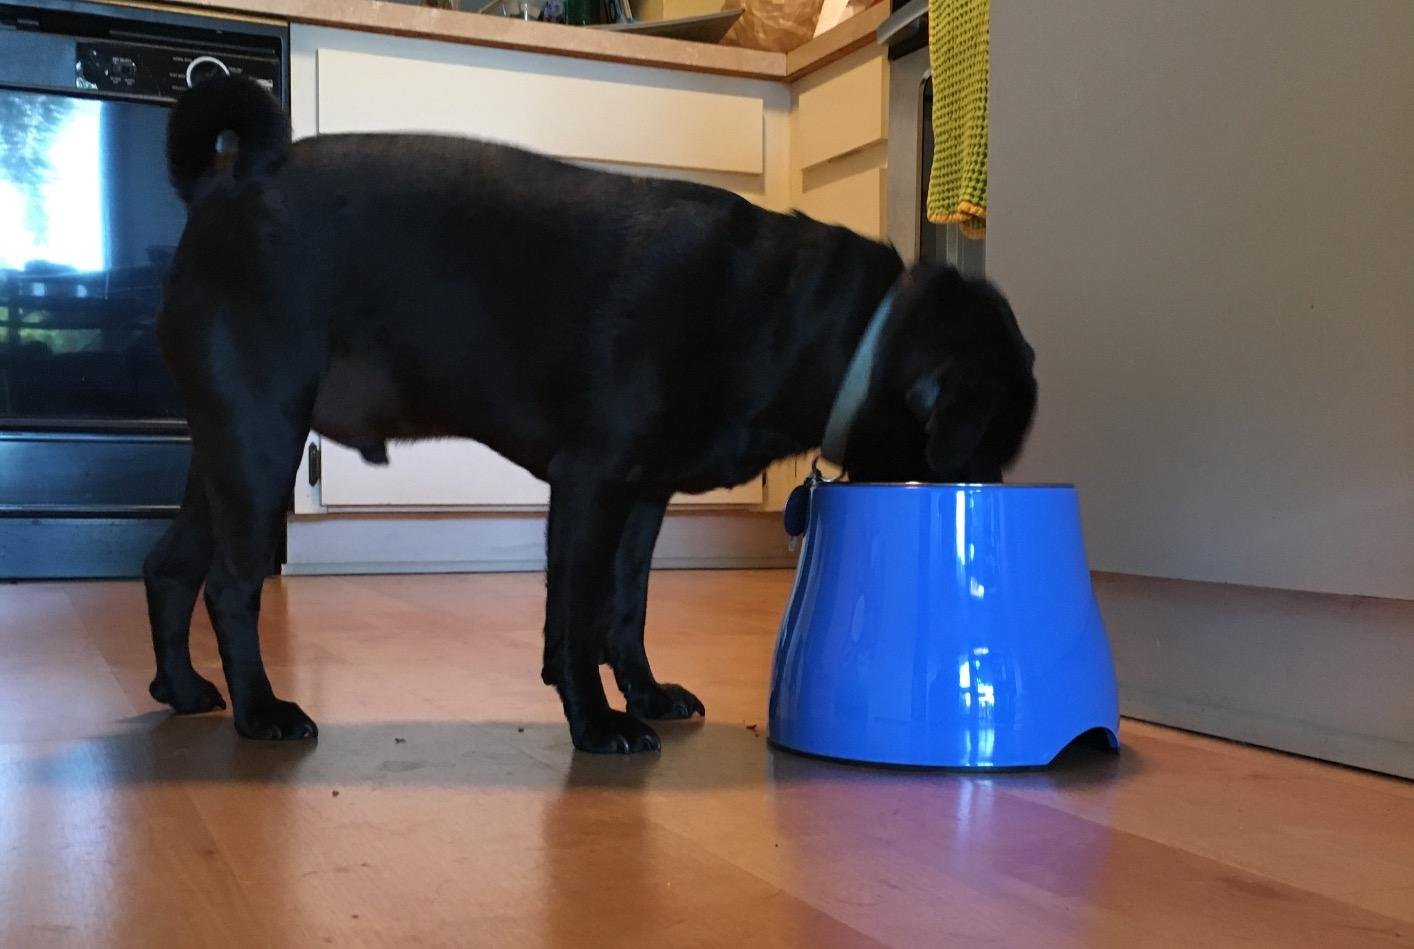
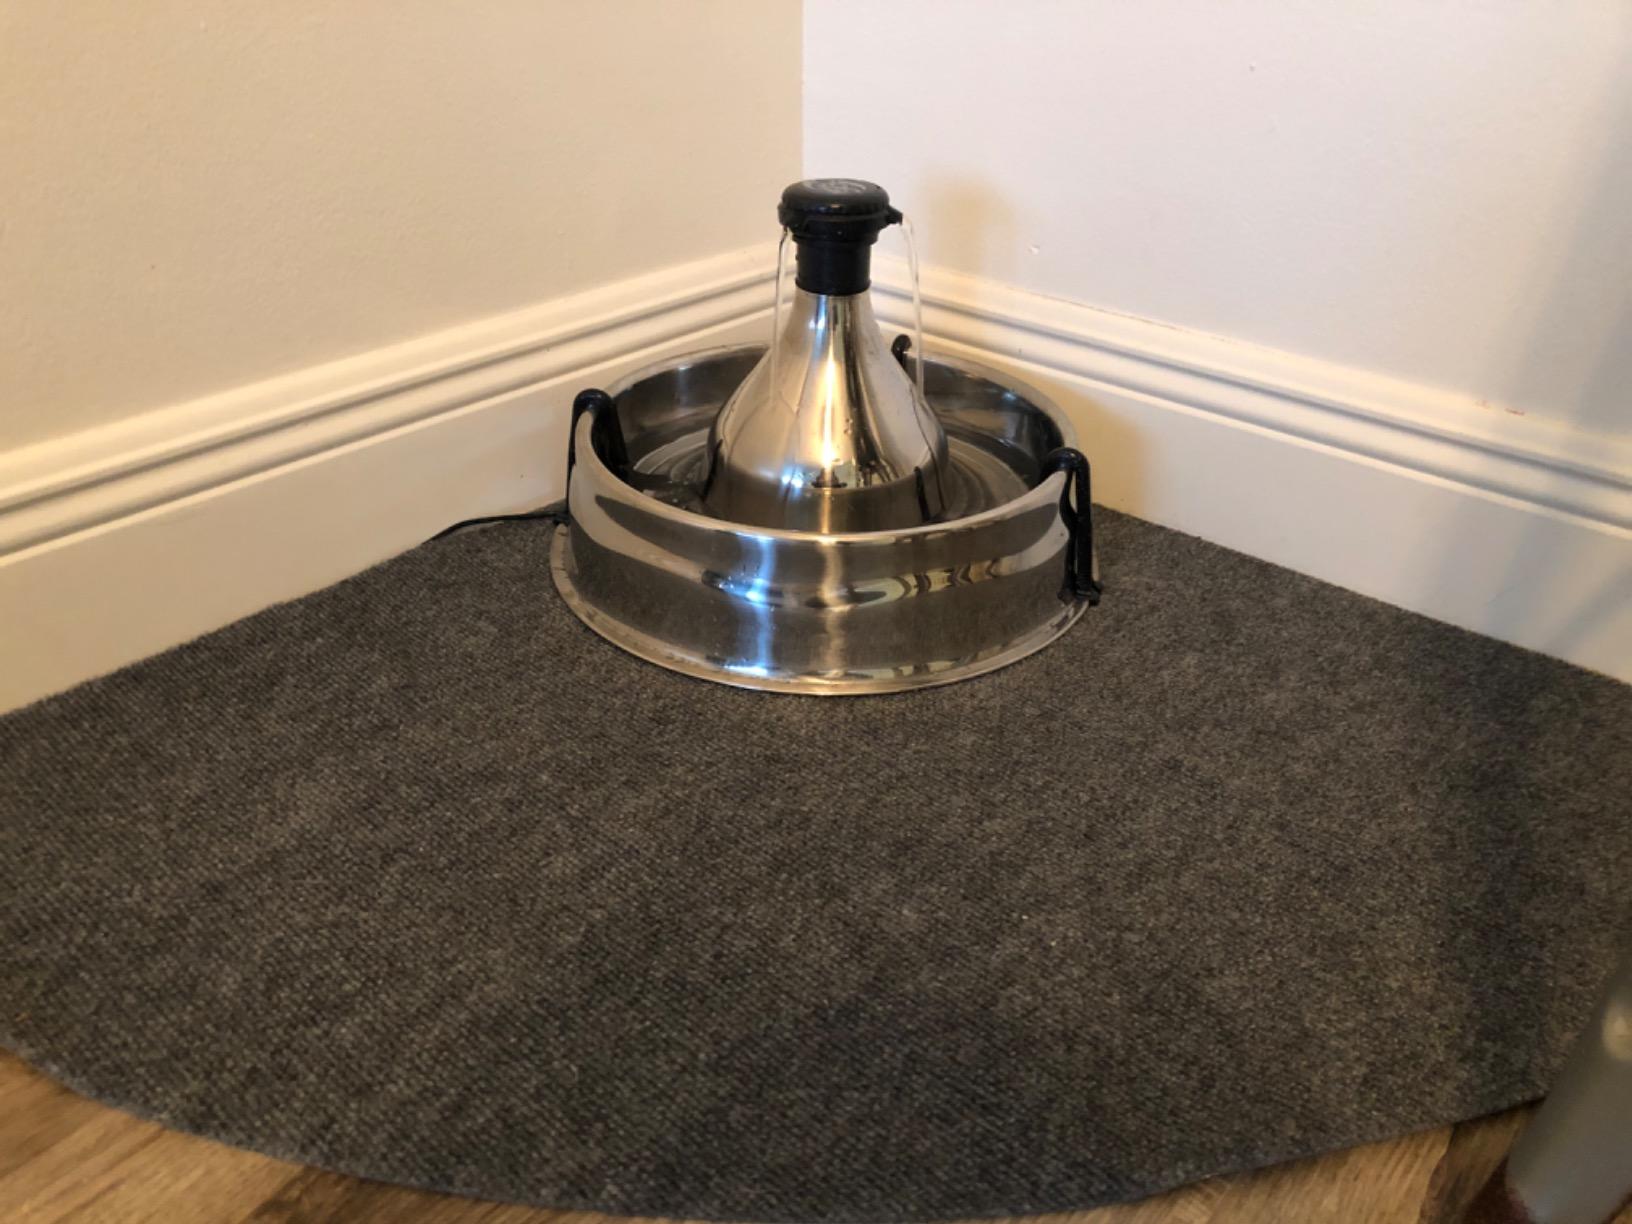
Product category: items_bowl
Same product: no